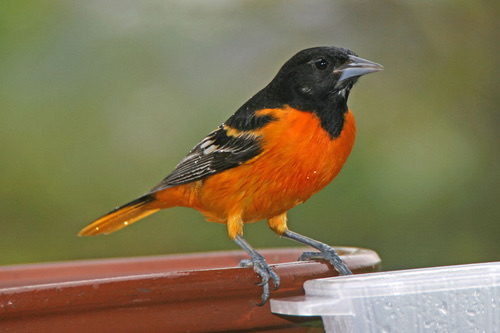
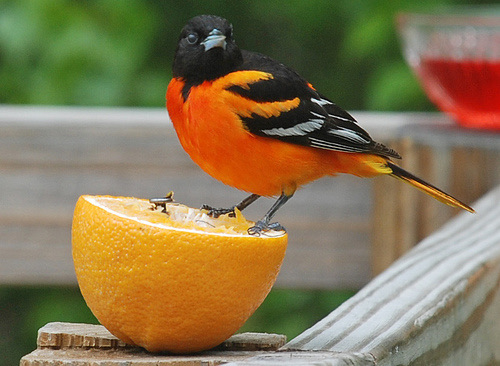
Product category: misc
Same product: yes